Burgsvik Beds

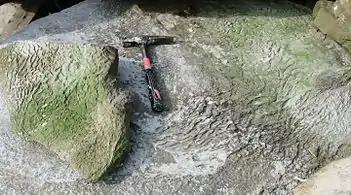
This wrinkled "elephant skin" texture is a trace fossil of a non-stromatolite microbial mat. The image shows the location, in the Burgsvik beds, where the texture was first identified as evidence of a microbial mat.

As well as reef-building organisms and the thick-shelled Lamellibranchia mentioned above, the Burgsvik beds are also of interest to micropalæontologists. Their quiet tectonic history — with the depth of burial never exceeding and "no thermal maturation" occurring (Jeppsson 1983) — means that organic material is preserved relatively unscathed, to a degree of quality barely rivalled anywhere else on earth for rocks of this age - indeed, the preservation is equivalent to that expected from the Tertiary (Sherwood-Pike and Gray 1985). Dissolution of the rocks in hydrofluoric acid leaves the organic matter unscathed, and putative fungi ("Ornatifilum") and fæcal pellets have been unearthed (Sherwood-Pike and Gray 1985), as well as supposed euglenids (Gray and Boucot 1989): the latter being of particular interest as not one other fossil euglenid is known. A lack of marine macrofossils in plant-rich beds suggests that large grazers or predators may have been absent, perhaps because water depths were so shallow - this may have aided fossil preservation (Gray "et al." 1974).